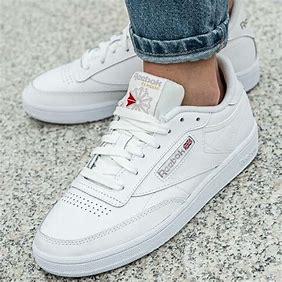
Brand: Reebok
Model: Club C 85